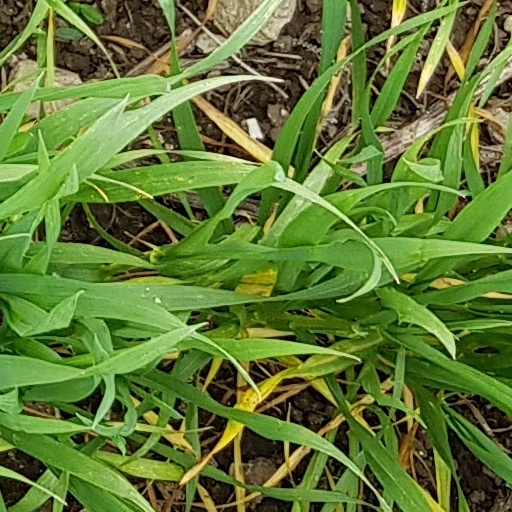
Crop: wheat